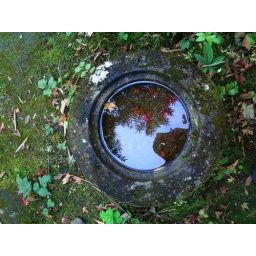
water in the pot